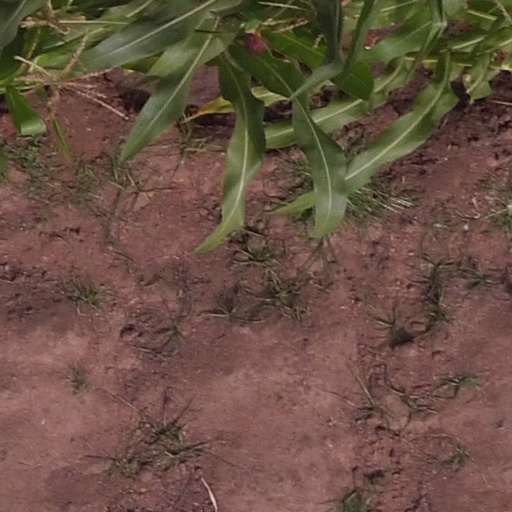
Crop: maize; corn